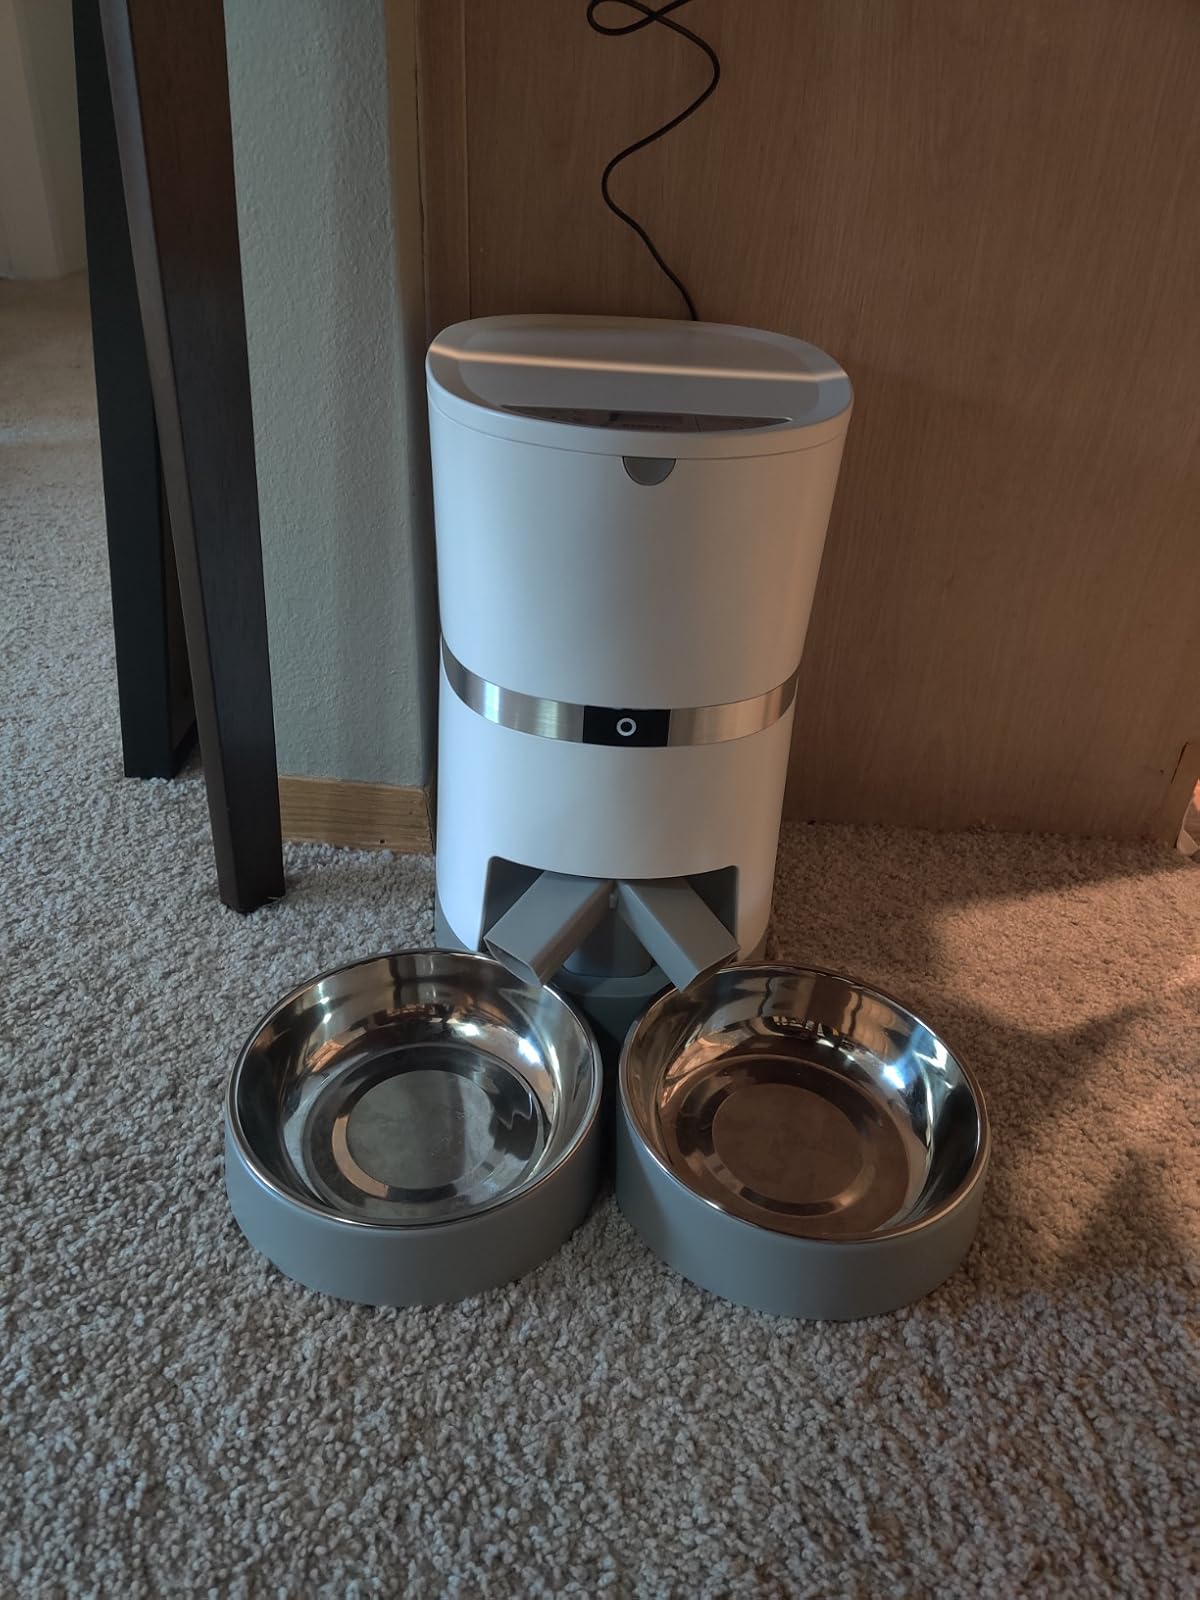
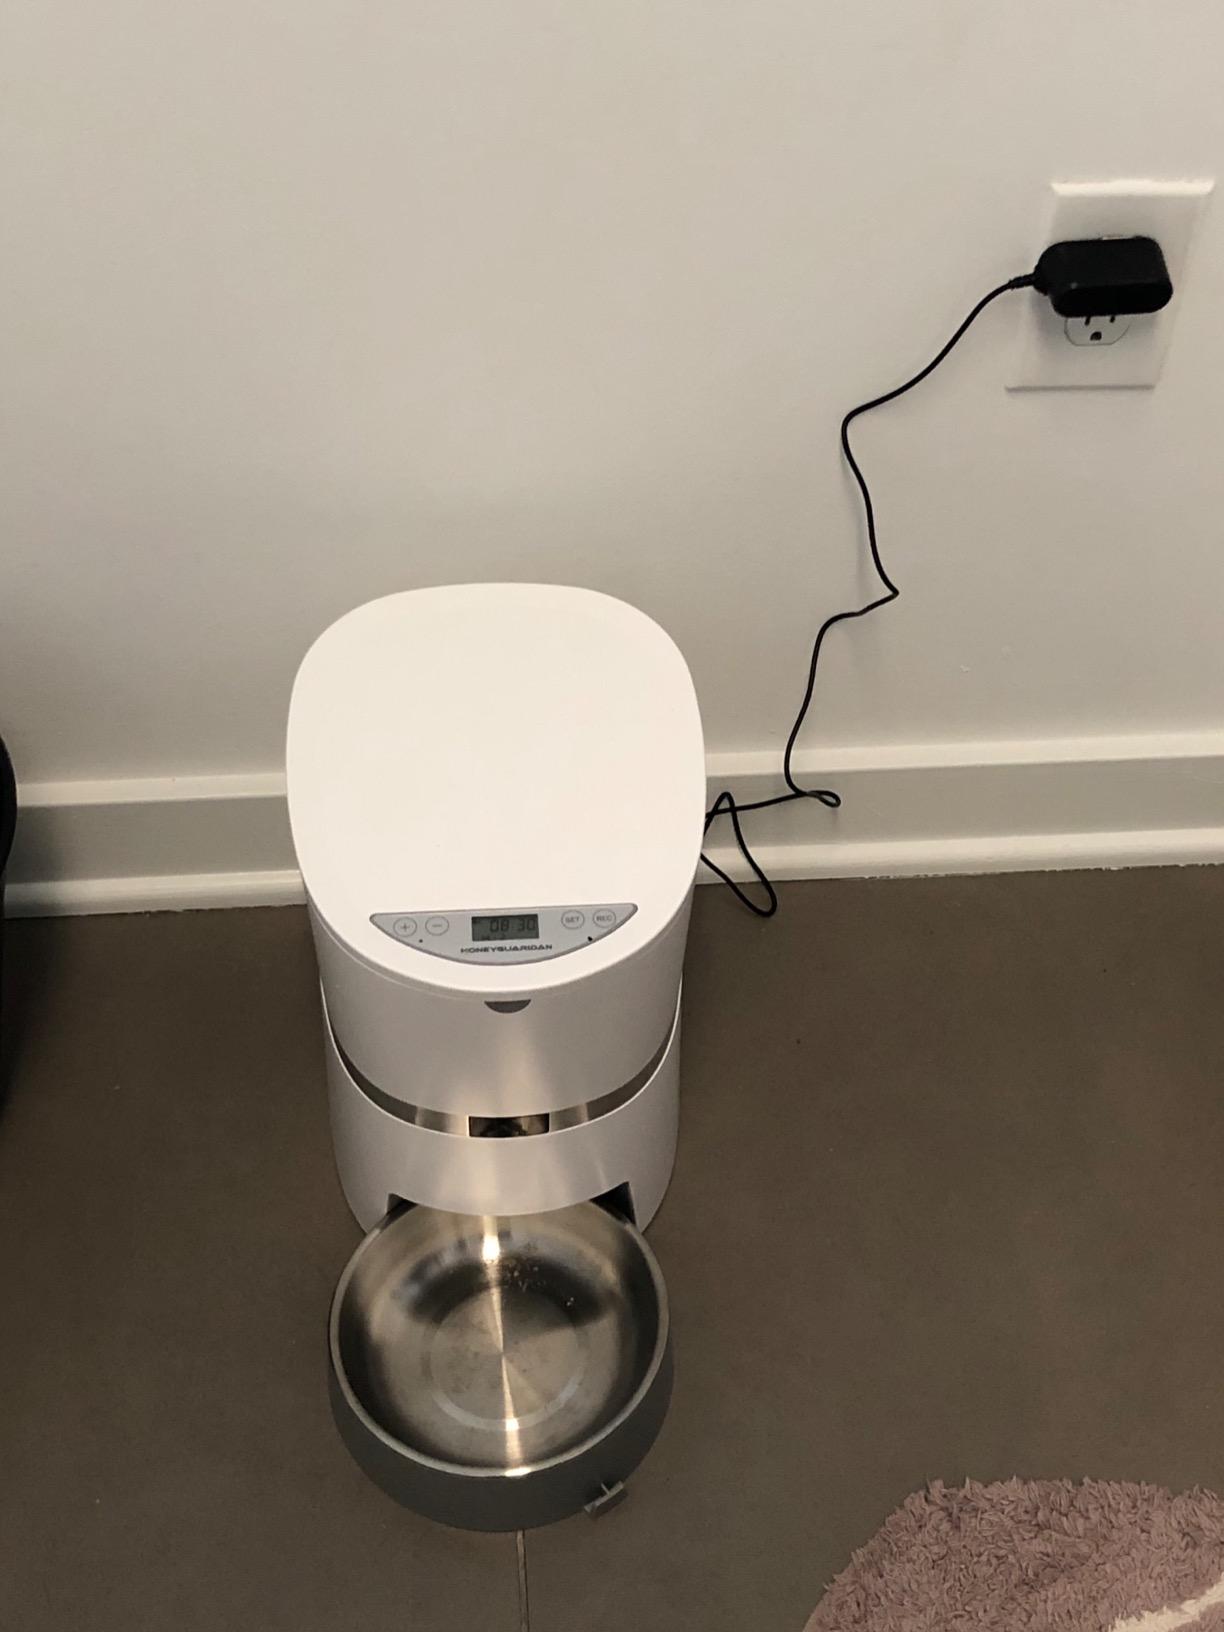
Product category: items_feeder
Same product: no